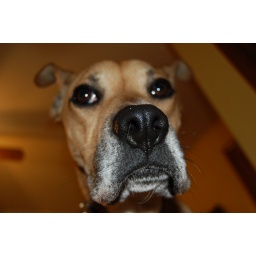
this is my dog MAX! I was on the floor and he was above me when i took this shot.